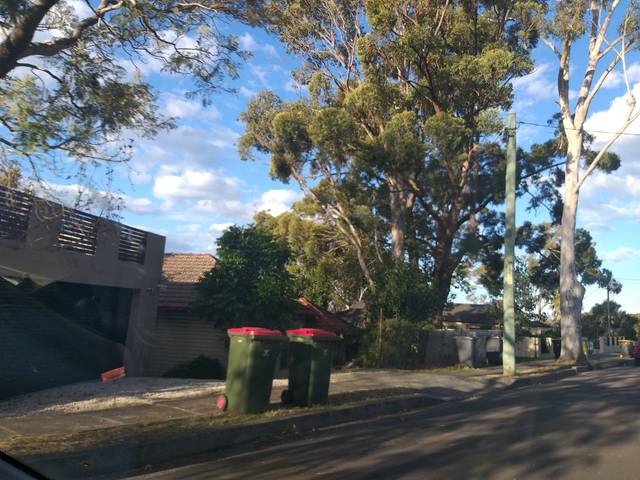
Region: Australia
Coordinates: -34.427, 150.873